Jining South railway station

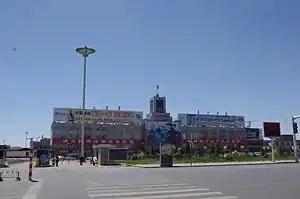

Jining South railway station is a railway station of Jingbao Railway, Jier Railway and Jitong railway. The station is located in Jining, Ulanqab, Inner Mongolia, China.